Sommelier

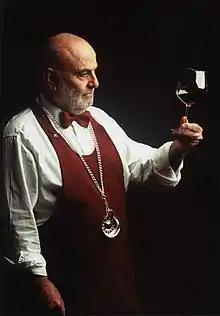
An Italian sommelier with a "tastevin" around his neck

A sommelier, chef de vin or wine steward, is a trained and knowledgeable wine professional, normally working in fine restaurants, who specializes in all aspects of wine service as well as wine and food pairing. The role of the "sommelier" in fine dining today is much more specialized and informed than that of a wine waiter. "Sommeliers Australia" states that the role is strategically on par with that of the "chef de cuisine".